Johnny Bower

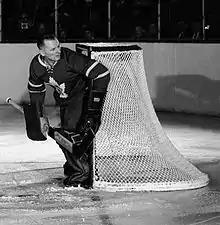
Johnny Bower in goal for the Toronto Maple Leafs

Bower's career was hampered by poor eyesight, but he remained a top-tier goaltender. He was known for his hard-nosed, scrappy playing style and helped the Leafs win another Stanley Cup in 1967, as part of a tandem with another Hall of Famer, Terry Sawchuk. He said, "I wasn't all that glad to see the two-goalie system come in. I wanted to play as many games as I could." Bower and Sawchuk shared the Vezina Trophy in .